Joint United Nations Programme on HIV/AIDS

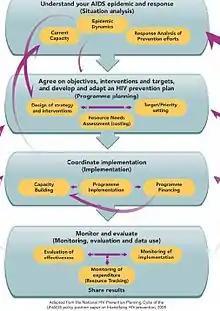
UNAIDS Policy Position Paper on Intensifying HIV Prevention in 2005

The Joint United Nations Programme on HIV and AIDS (UNAIDS; , ONUSIDA) is the main advocate for accelerated, comprehensive and coordinated global action on the HIV/AIDS pandemic.